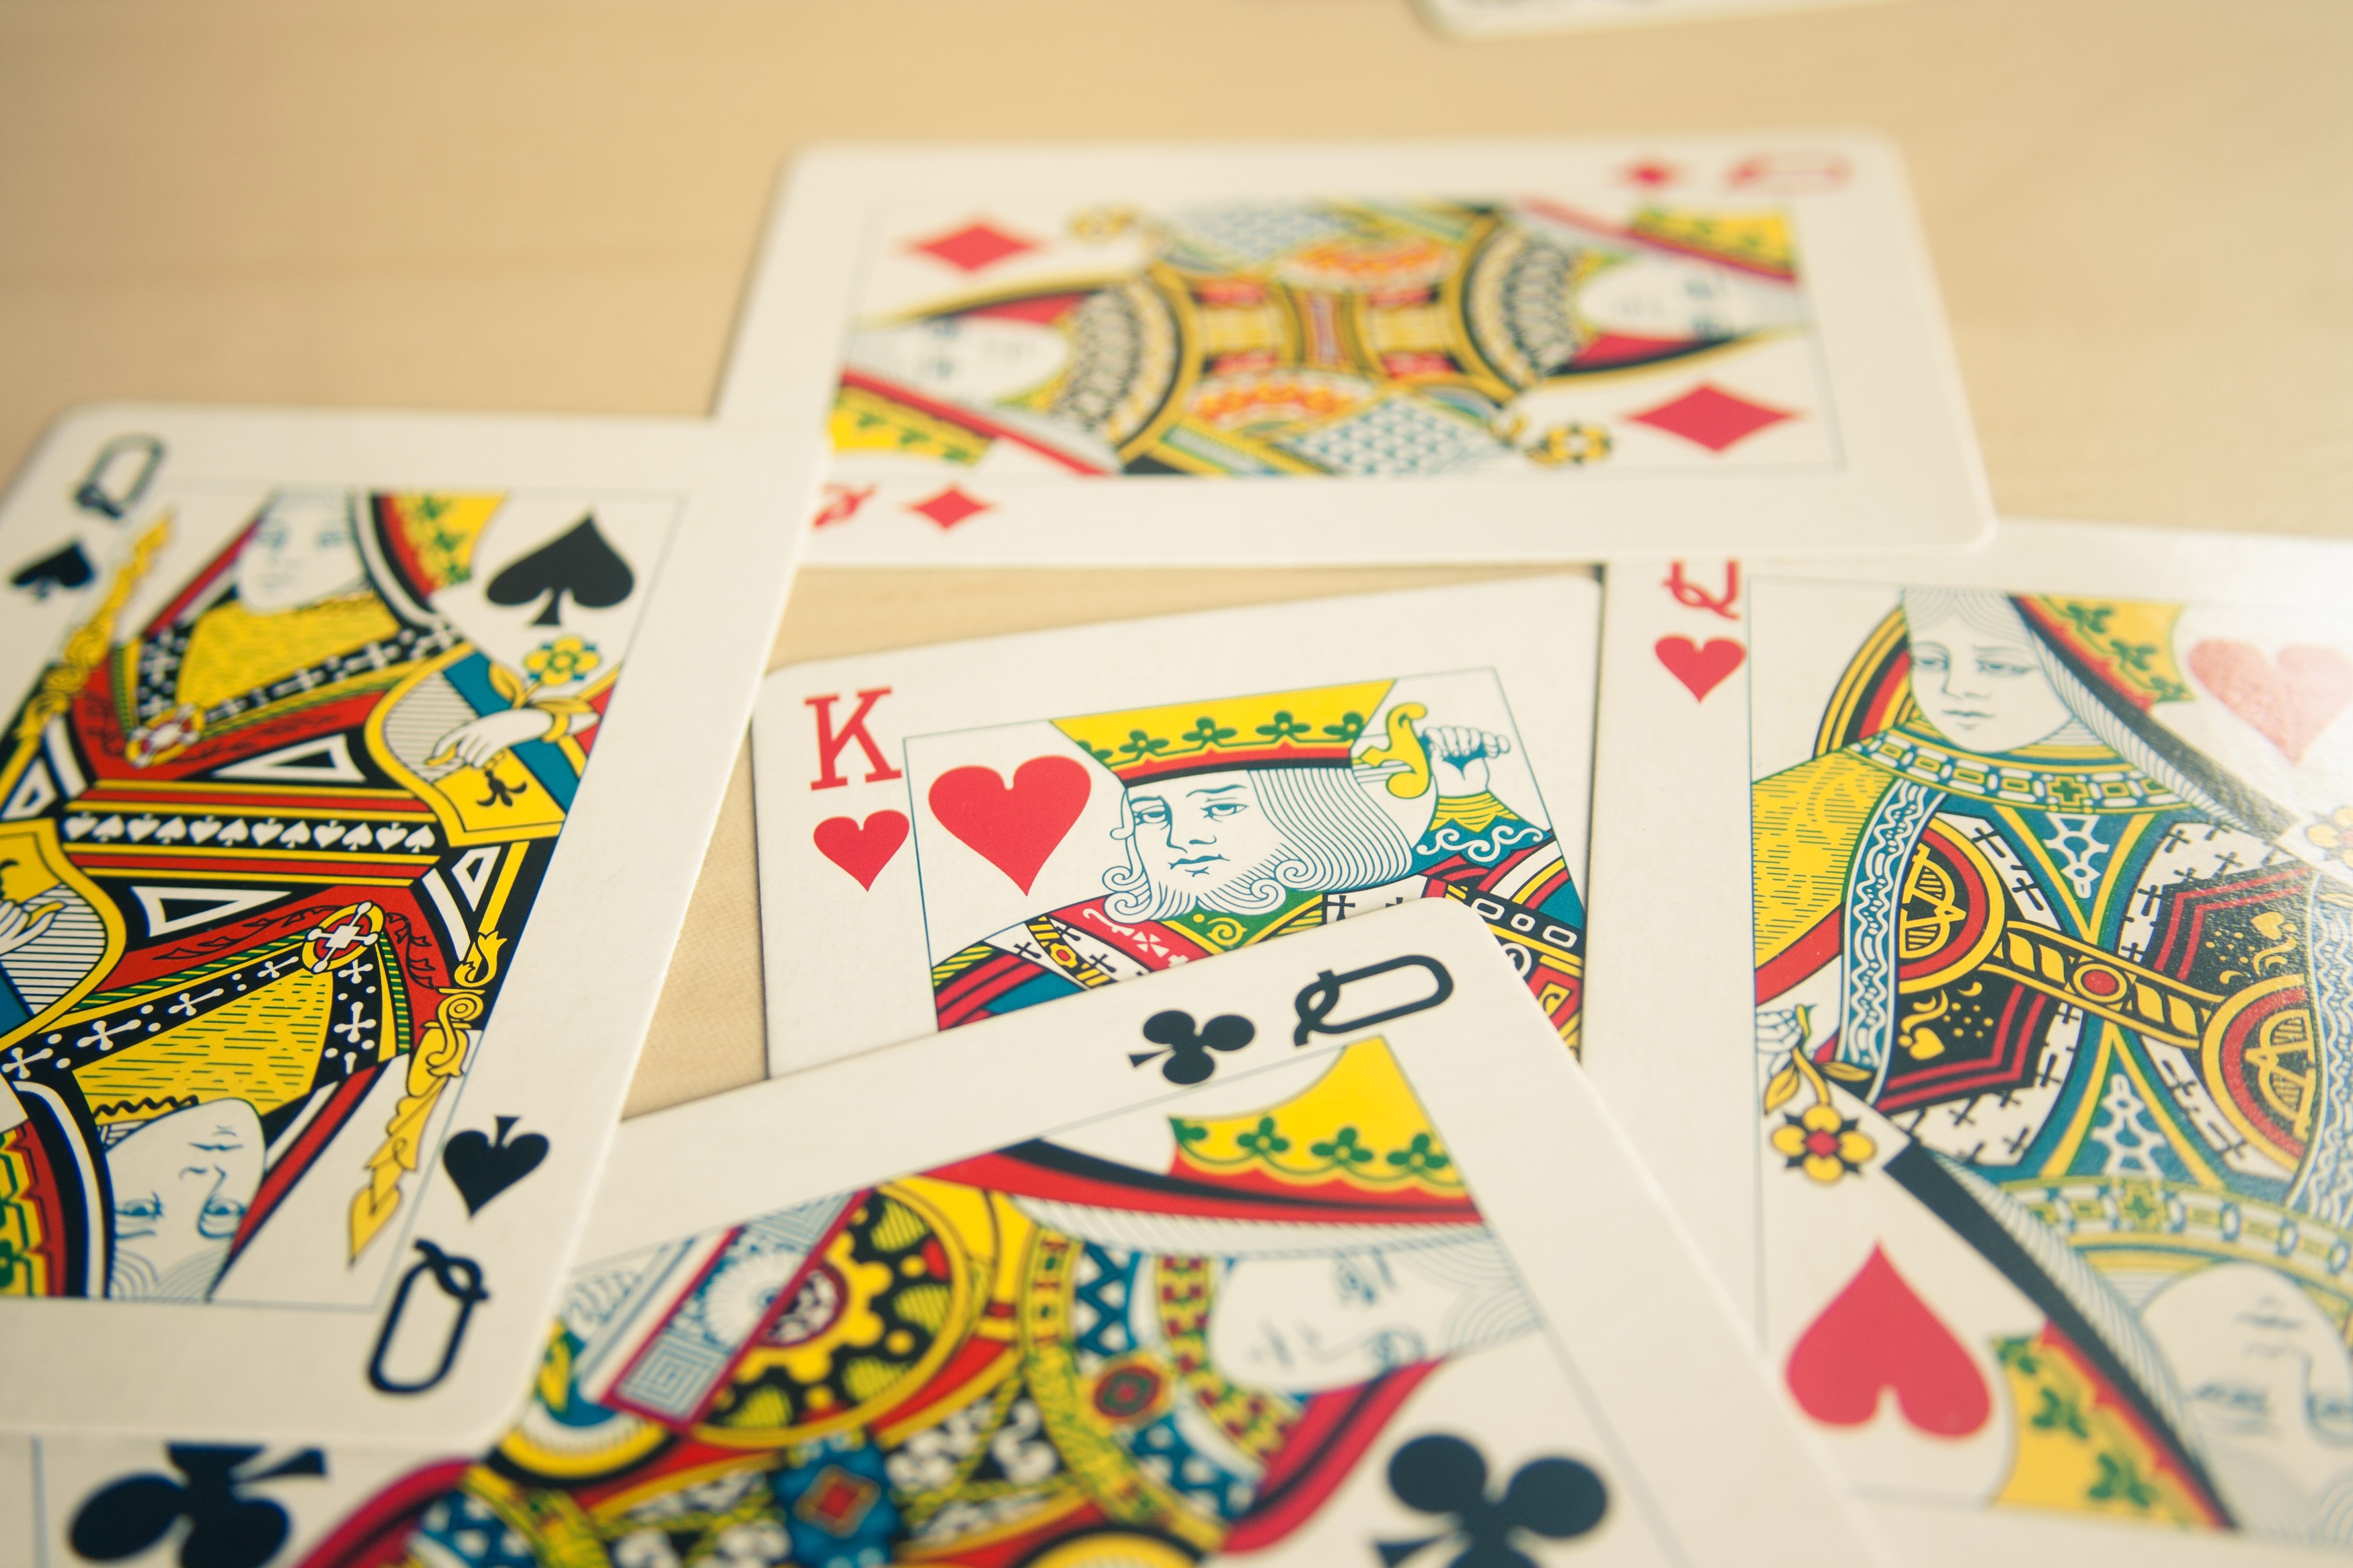
game, cards, art, illustration, casino, gambling, luck, kings, queens, poker, card deck